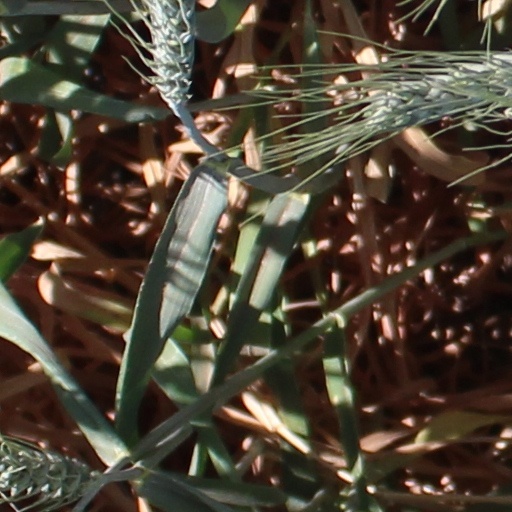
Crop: wheat